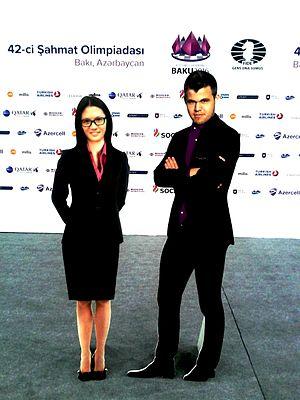
L'Olympiade d'échecs de 2016, la 42ᵉ édition de la compétition, s'est tenue du 1ᵉʳ au 14 septembre 2016 à Bakou. Le tournoi par équipe mixte a été remporté par les États-Unis au départage devant l'Ukraine et la Russie. Le tournoi féminin a été remporté par la Russie devant la Chine et l'Ukraine.